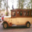
Label: automobile